Magnus the Strong

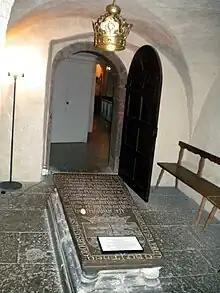
The grave monument of King Magnus was placed at Vreta in the 16th century but is a cenotaph. The location of his actual burial is not known.

In 1131, Magnus had his cousin and potential rival for the Danish throne, Canute Lavard, murdered. After this deed he had to return to Götaland, where he was still recognised as king. Though he was eventually backed by Niels, Magnus found himself in a civil war against Lavard's half-brother Eric Emune. The civil war weakened Magnus's position in Sweden. The Swedes chose a landowner from Östergötland, Sverker I, to be their king. According to Saxo's chronology of events this happened around 1132.